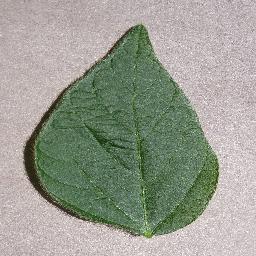
Label: Soybean___healthy